Key West

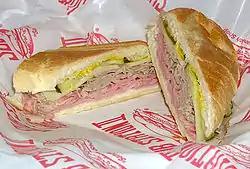
A typical Cuban sandwich available in many cafés and restaurants in Key West

The first cruise ship to adopt the port was the "Sunward" in 1969. It docked at Pier B, which was owned at that time by the U.S. Navy.